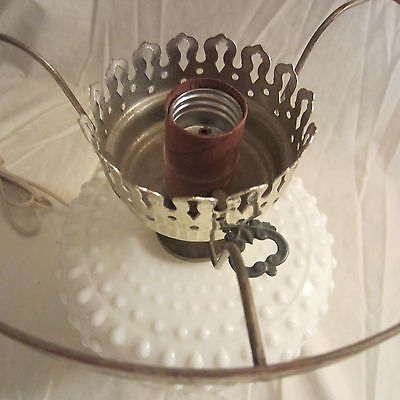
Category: lamp